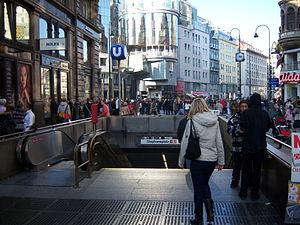
Stephansplatz est une station de métro de Vienne près de la Stephansplatz.